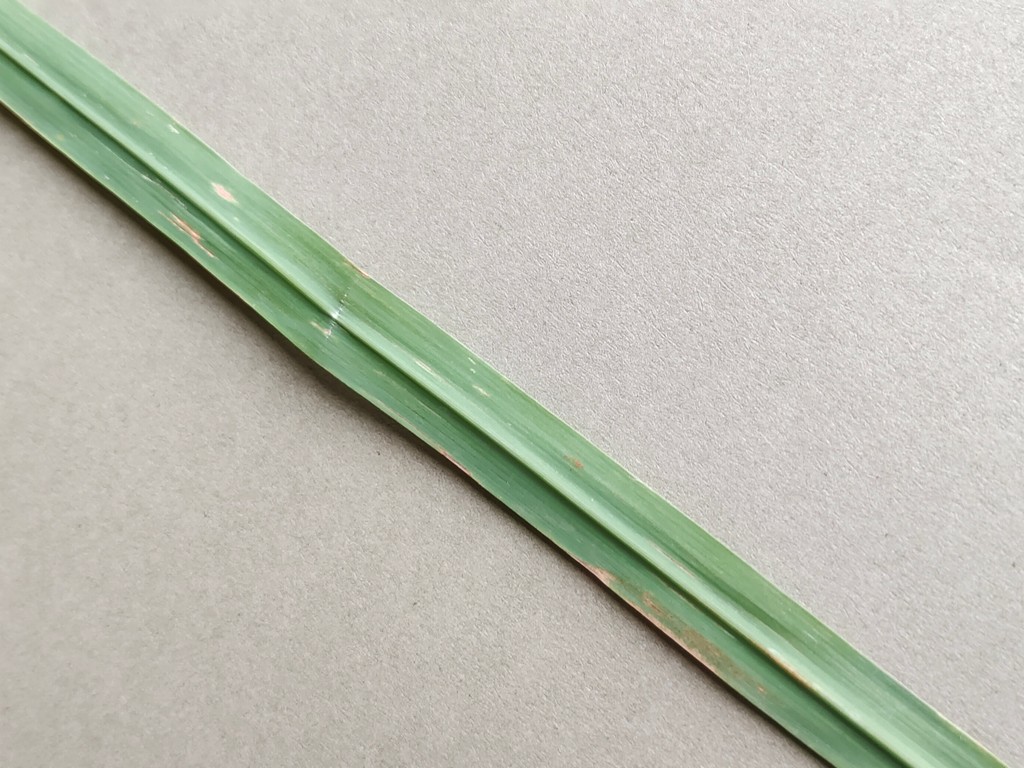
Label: Unhealthy